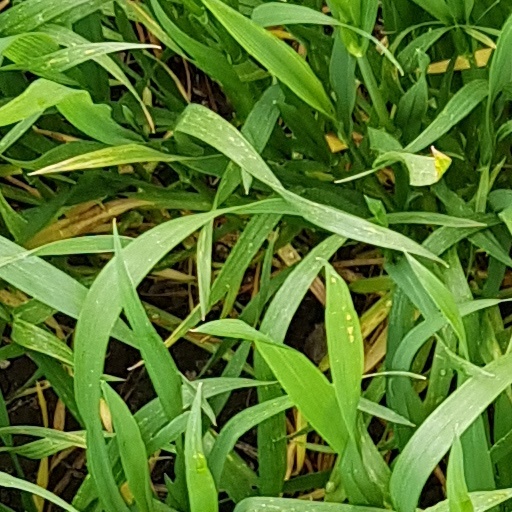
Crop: wheat